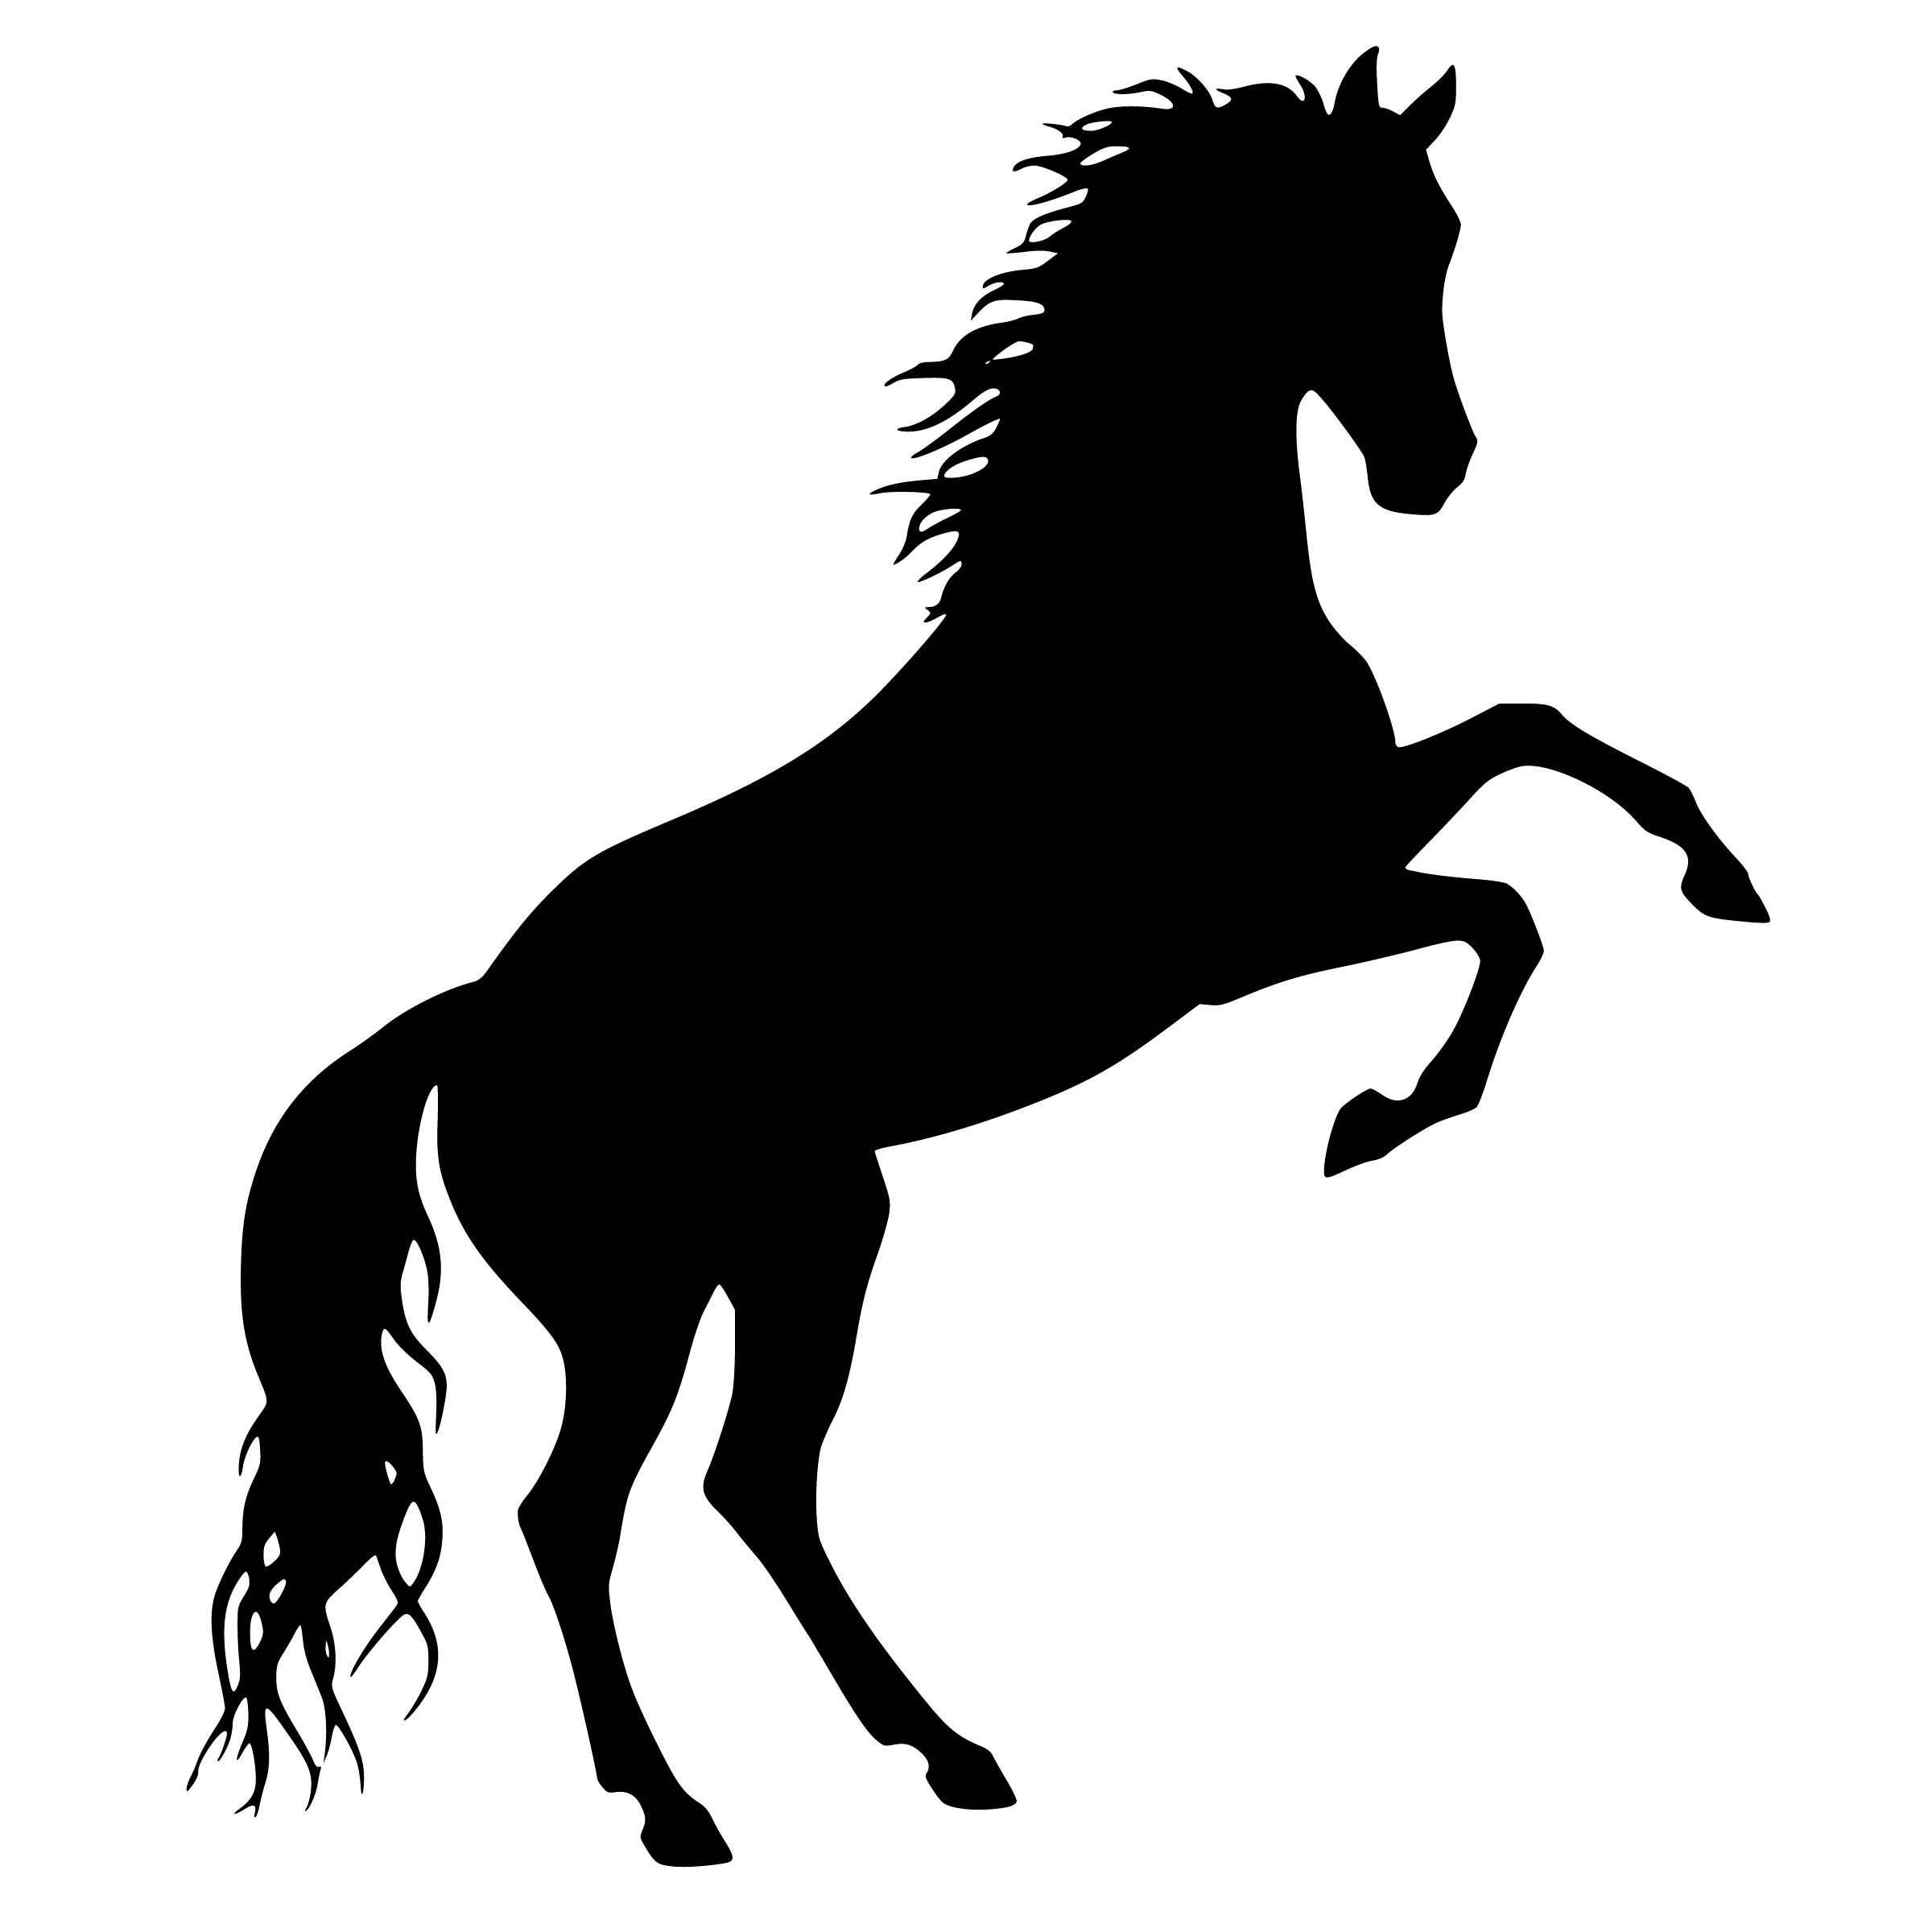
silhouette, horse, animal, equine, rearing, ride, transportation, black and white, mustang horse, mane, mammal, horse like mammal, pony, stallion, horse tack, pack animal, livestock, fictional character, colt, monochrome photography, english riding, foal, rein, organism, mythical creature, bridle, monochrome, graphics, horse supplies, tail, clip art, equestrian sport, wildlife, mare